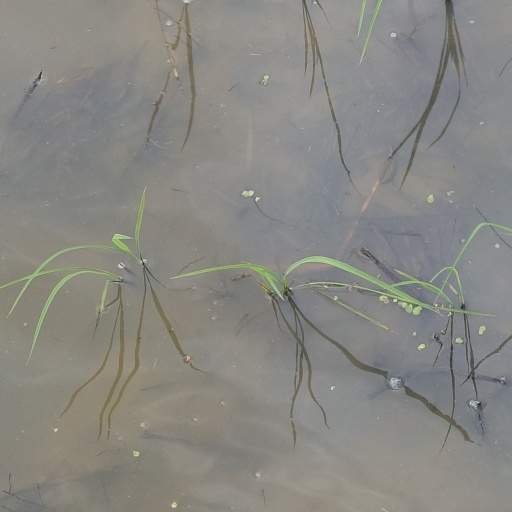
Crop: rice